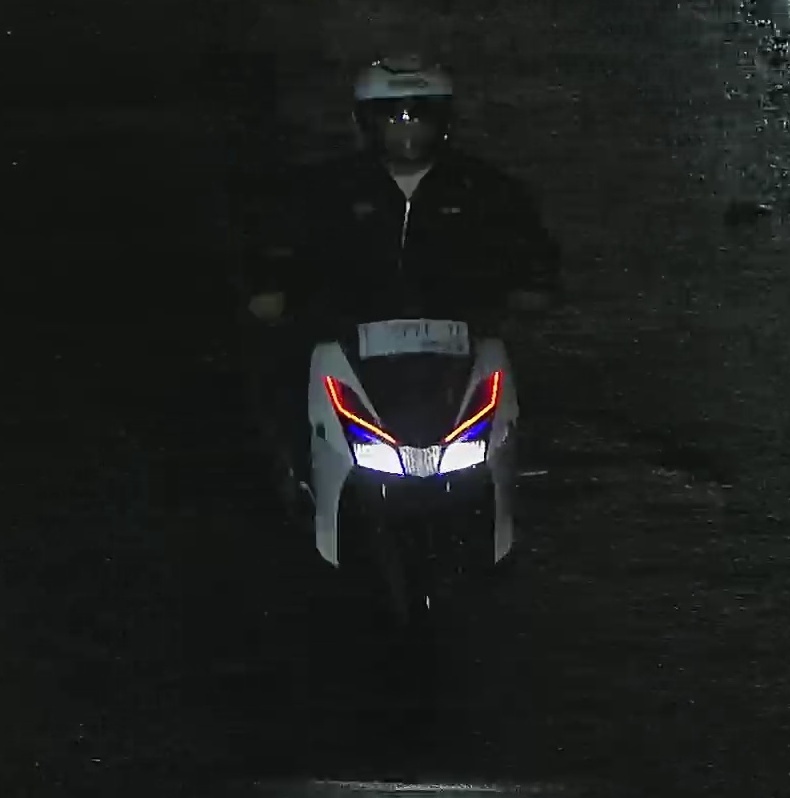
person-with-helmet: 1
person-without-helmet: 0